Wentbridge

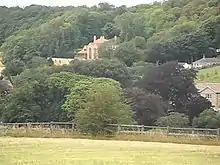
Site of the Saylis

The "Gest of Robyn Hode" makes specific references to 'the Saylis' and 'the Sayles', and a landmark by that name was certainly located near Wentbridge. The outlaw himself mentions the site in the First Fytte of the "Gest".